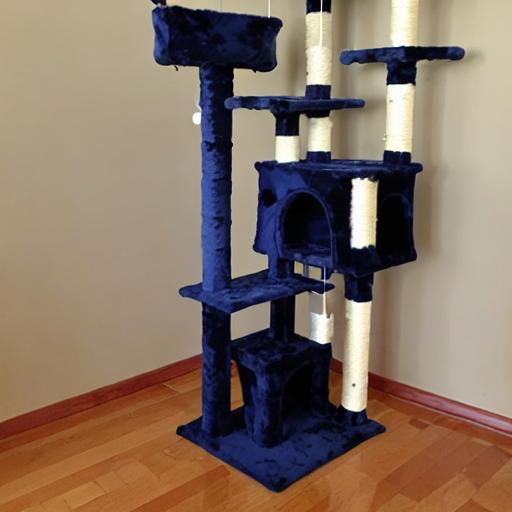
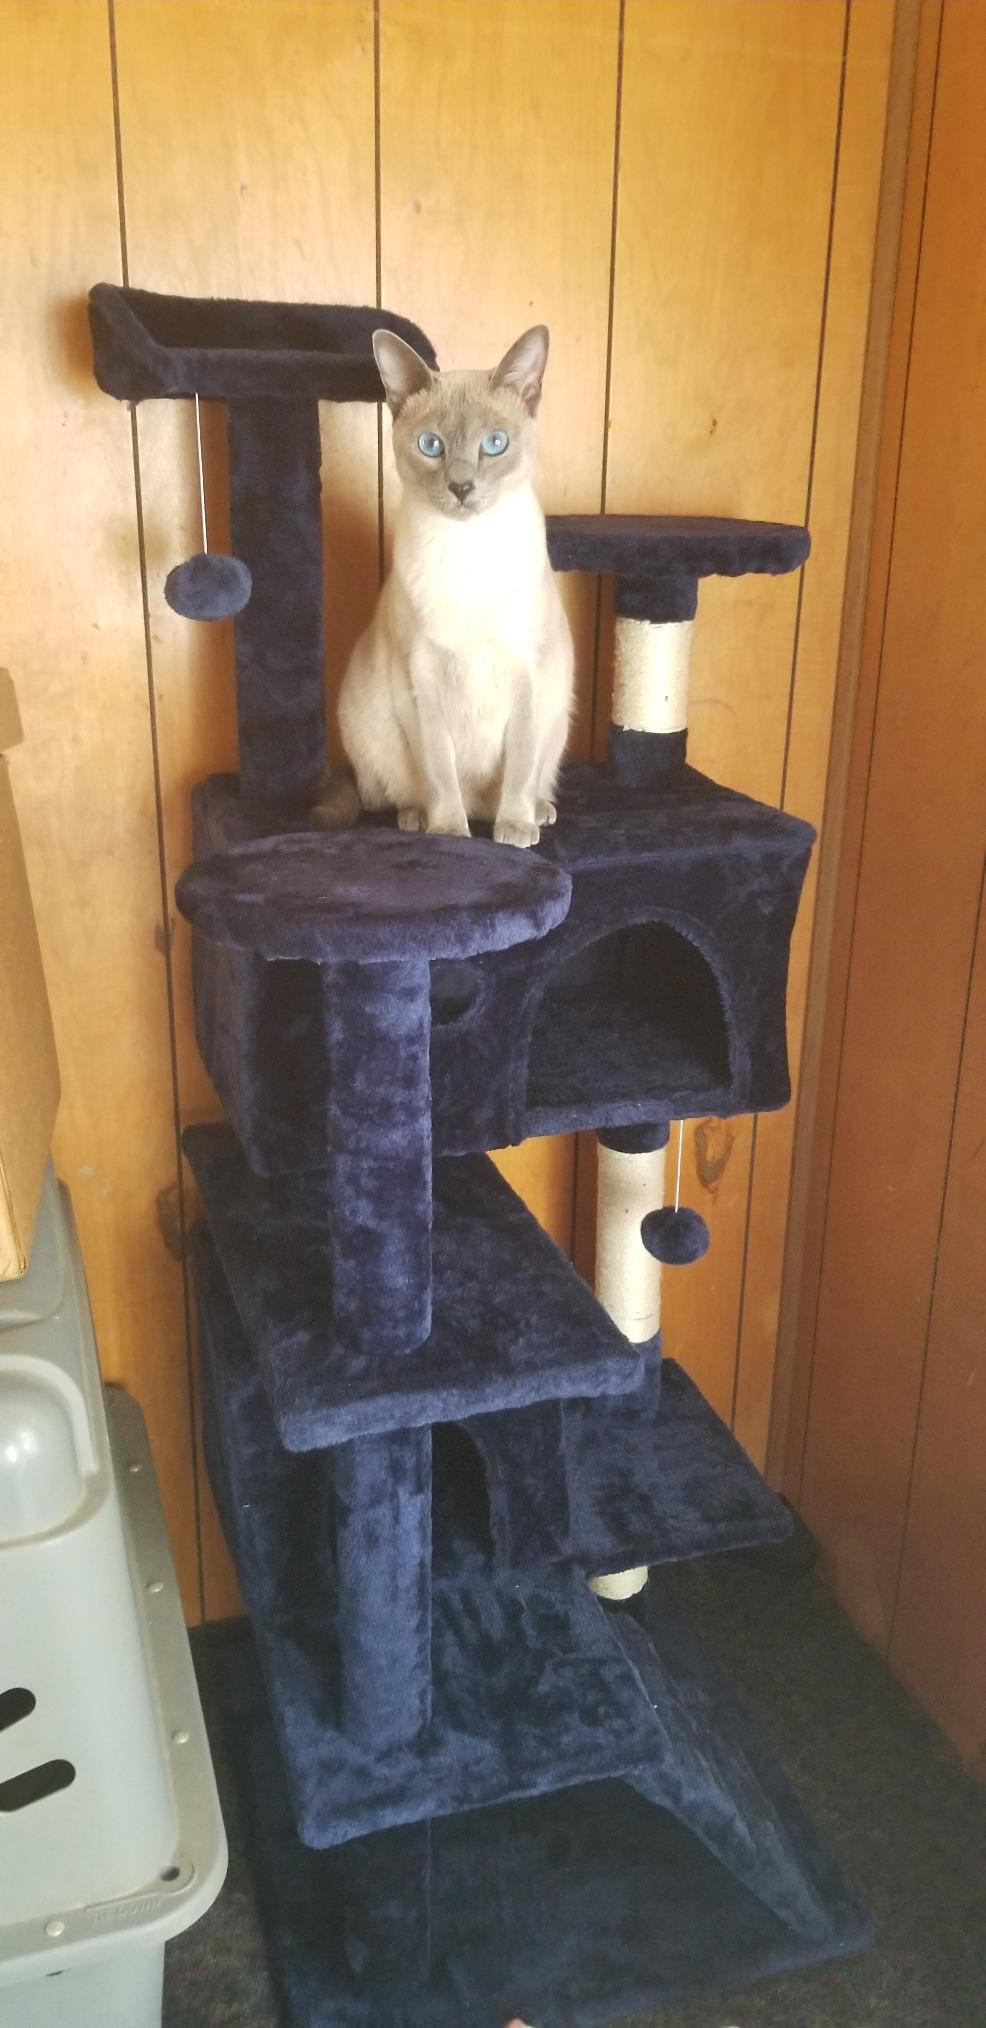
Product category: items_cat tree
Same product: no